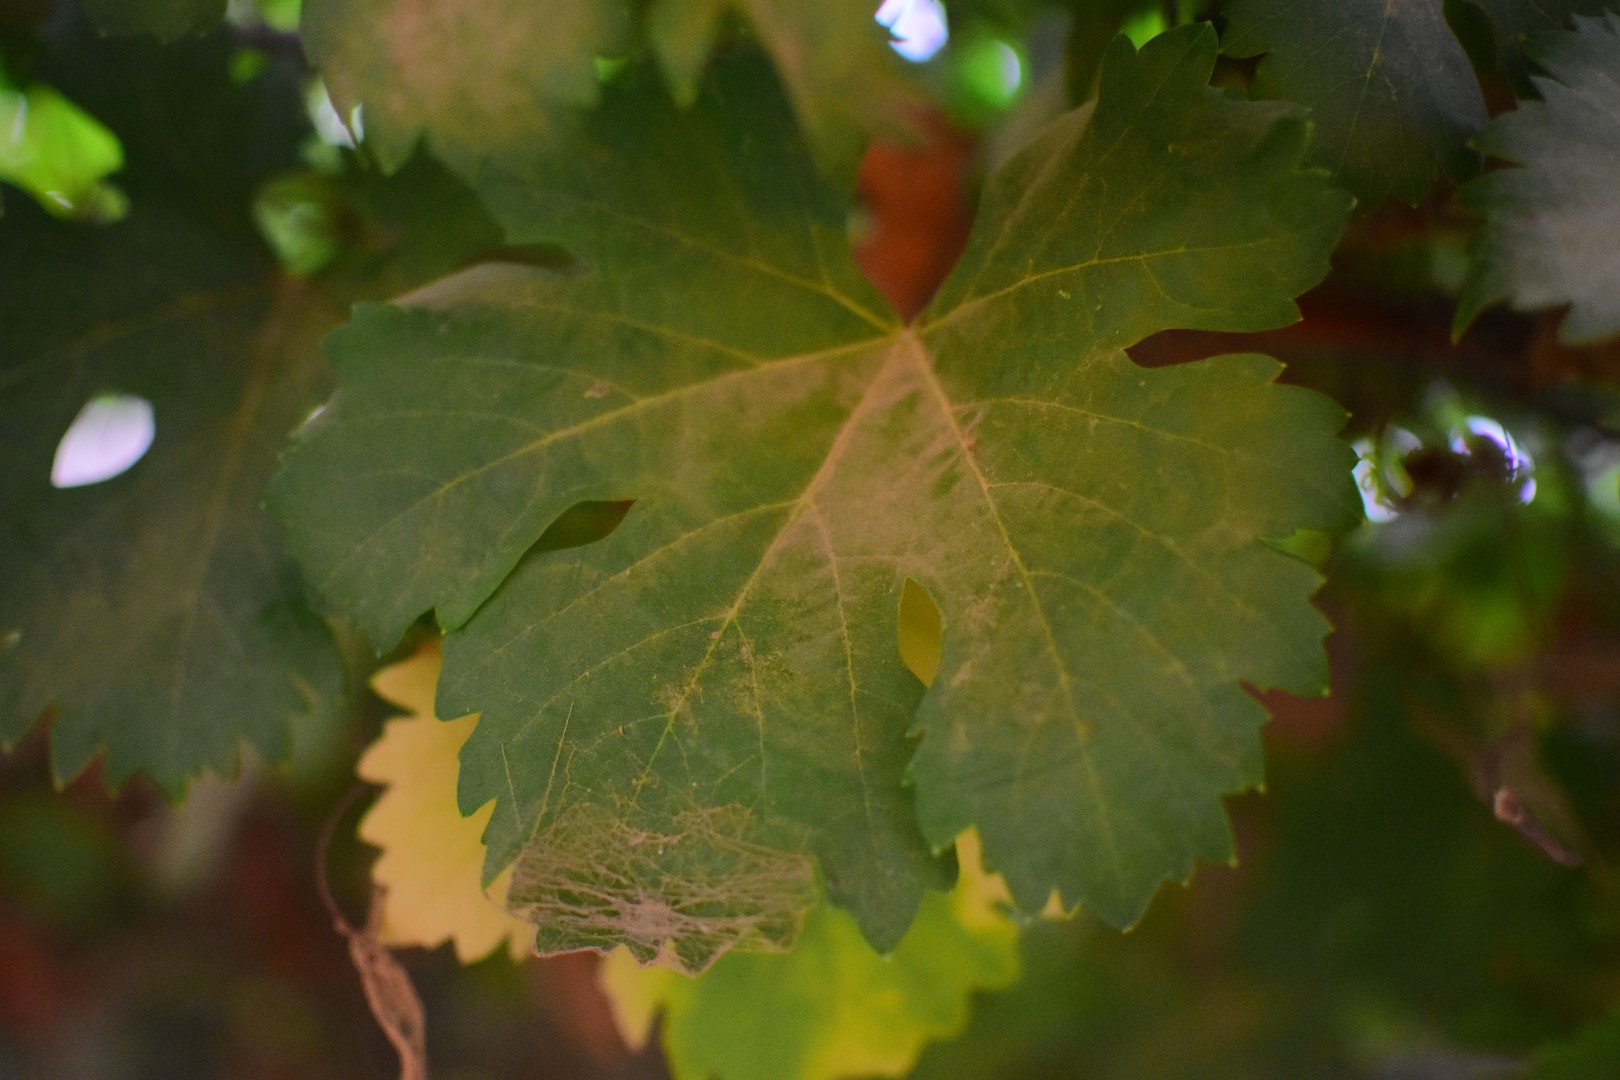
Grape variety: Aswud Balad